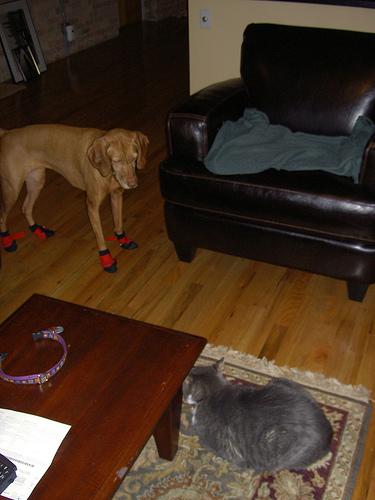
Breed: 210-n000048-vizsla